Xenos vesparum

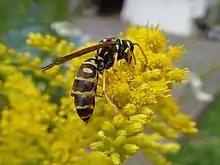
"Polistes sp." parasitized by "Xenos vesparum"

Female worker wasps infected with "X. vesparum" appear to have their behaviour modified because they act as if they are future queens and cease working, abandoning the nest before the uninfected future foundresses and males do, and form aggregations outside of the nest. When the uninfected future queens leave the nest to go to these mating grounds, it provides an area where uninfected and infected wasps mix, and this is often where release of infective larvae occurs. Because the parasite does not modify male wasp behaviour, it is a "dead end" for female "X. vesparum" as the male wasps do not join in these large aggregations and provide little opportunity for the parasite to receive a mate. Additionally, the male wasp dies before winter, eliminating the chance of the larvae spreading in hibernating aggregations. However, if infected with a male parasite, the male wasp is not a "dead end" because the free living male parasite can emerge and fly to a suitable mate within the mating aggregations. This may explain the recorded preference "X. vesparum" larvae have for infecting female wasps.